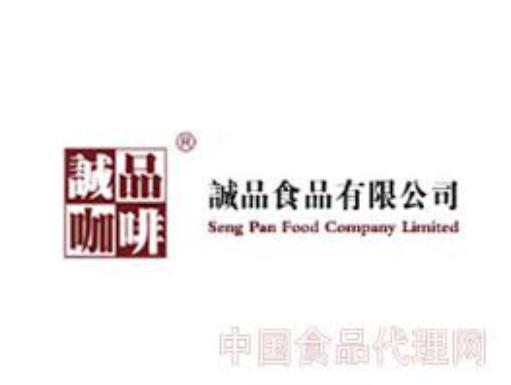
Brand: cenpin
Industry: Others